Leica III

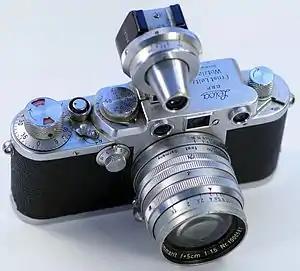
Leica IIIf fitted with a Summarit 50mm f/1.5 and a viewfinder. This particular model does not feature a self-timer.

The Leica III is a Barnack model rangefinder camera introduced by Leica in 1933, and produced in parallel with the Leica II series. Several models were produced over the years, with significant improvements.